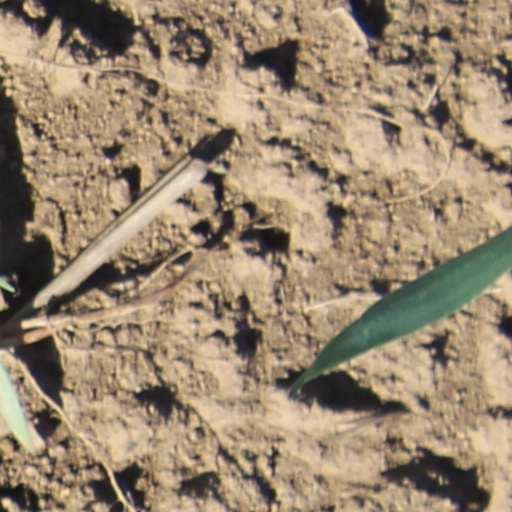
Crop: wheat